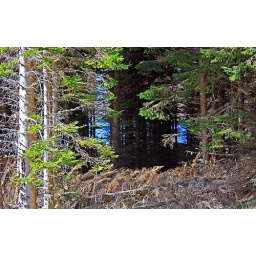
The blue colouring above was the first sight I got of the water in Loch Morie when approaching the Loch.